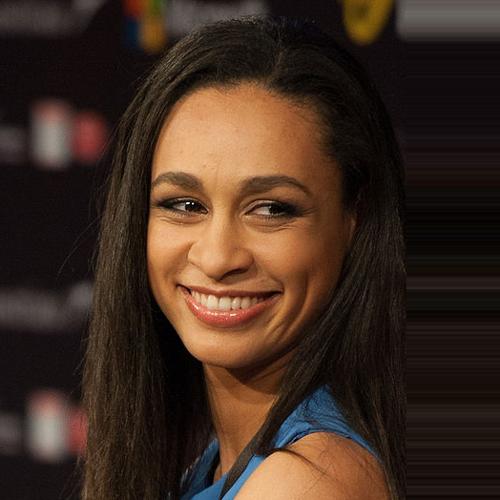
Age: 34